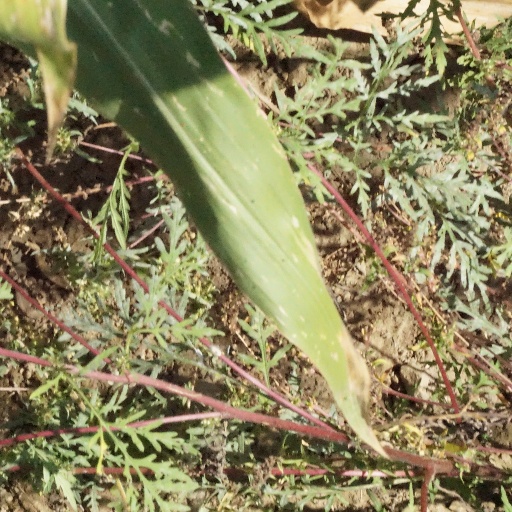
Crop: maize; corn